Chiller

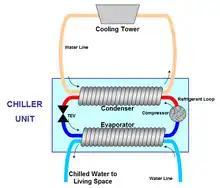
Diagram showing the components of a liquid-cooled chiller

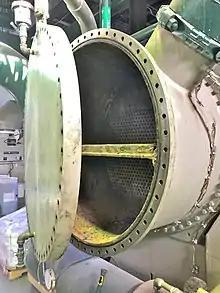
A view into the exposed shell and tube heat exchanger on a centrifugal chiller. Refrigerant in its gaseous state passes through tubes (visible at the back) which exchange heat with water circulating within the shell.

Refrigeration compressors are essentially a pump for refrigerant gas. The capacity of the compressor,